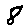
Label: 8